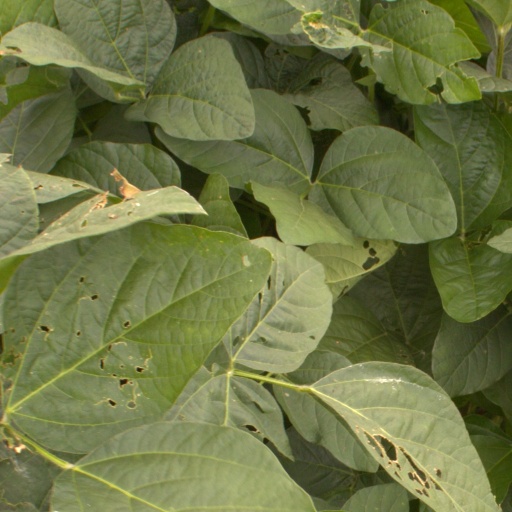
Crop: soybean